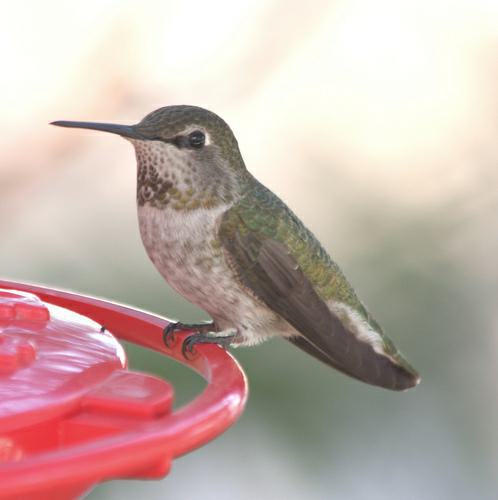
A photo of a anna hummingbird